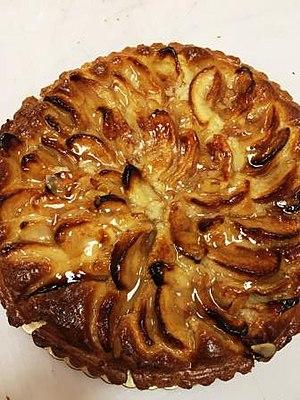
Le nappage est l'action de recouvrir une pâtisserie, avec une gelée à base de fruits. Le procédé est utilisé pour donner une finition brillante aux tartes aux fruits, aux babas et autres entremets. Le nappage préserve les fruits qui couvrent une tarte du desséchement superficiel et de l'oxydation.